HTC–Highroad

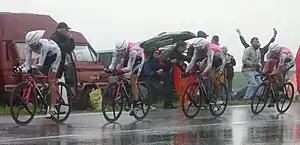
T-Mobile-Team, 2004 Tour de France

The 1997 Tour de France saw the emergence of Ullrich as he won the race with support from Riis, who in turn had won the World Cup race, Amstel Gold Race earlier in 1997. Team Telekom also won the team classification, as the overall strongest team of the 1997 Tour. In addition, Bolts won the Critérium du Dauphiné Libéré, Zabel won Milan–San Remo for the first of four times with the team. Ullrich also won the Championships of Hamburg semi-classic. The following year this race was elevated to the status of World Cup. In addition the Deutschland Tour returned in 1999 – evidence of the continuing popularity of cycling in Germany at the time. While Ullrich had a crash in the race and was forced to retire, Team Telekom did win the first edition of the race with Heppner and would win the race again with Alexander Vinokourov in 2001.